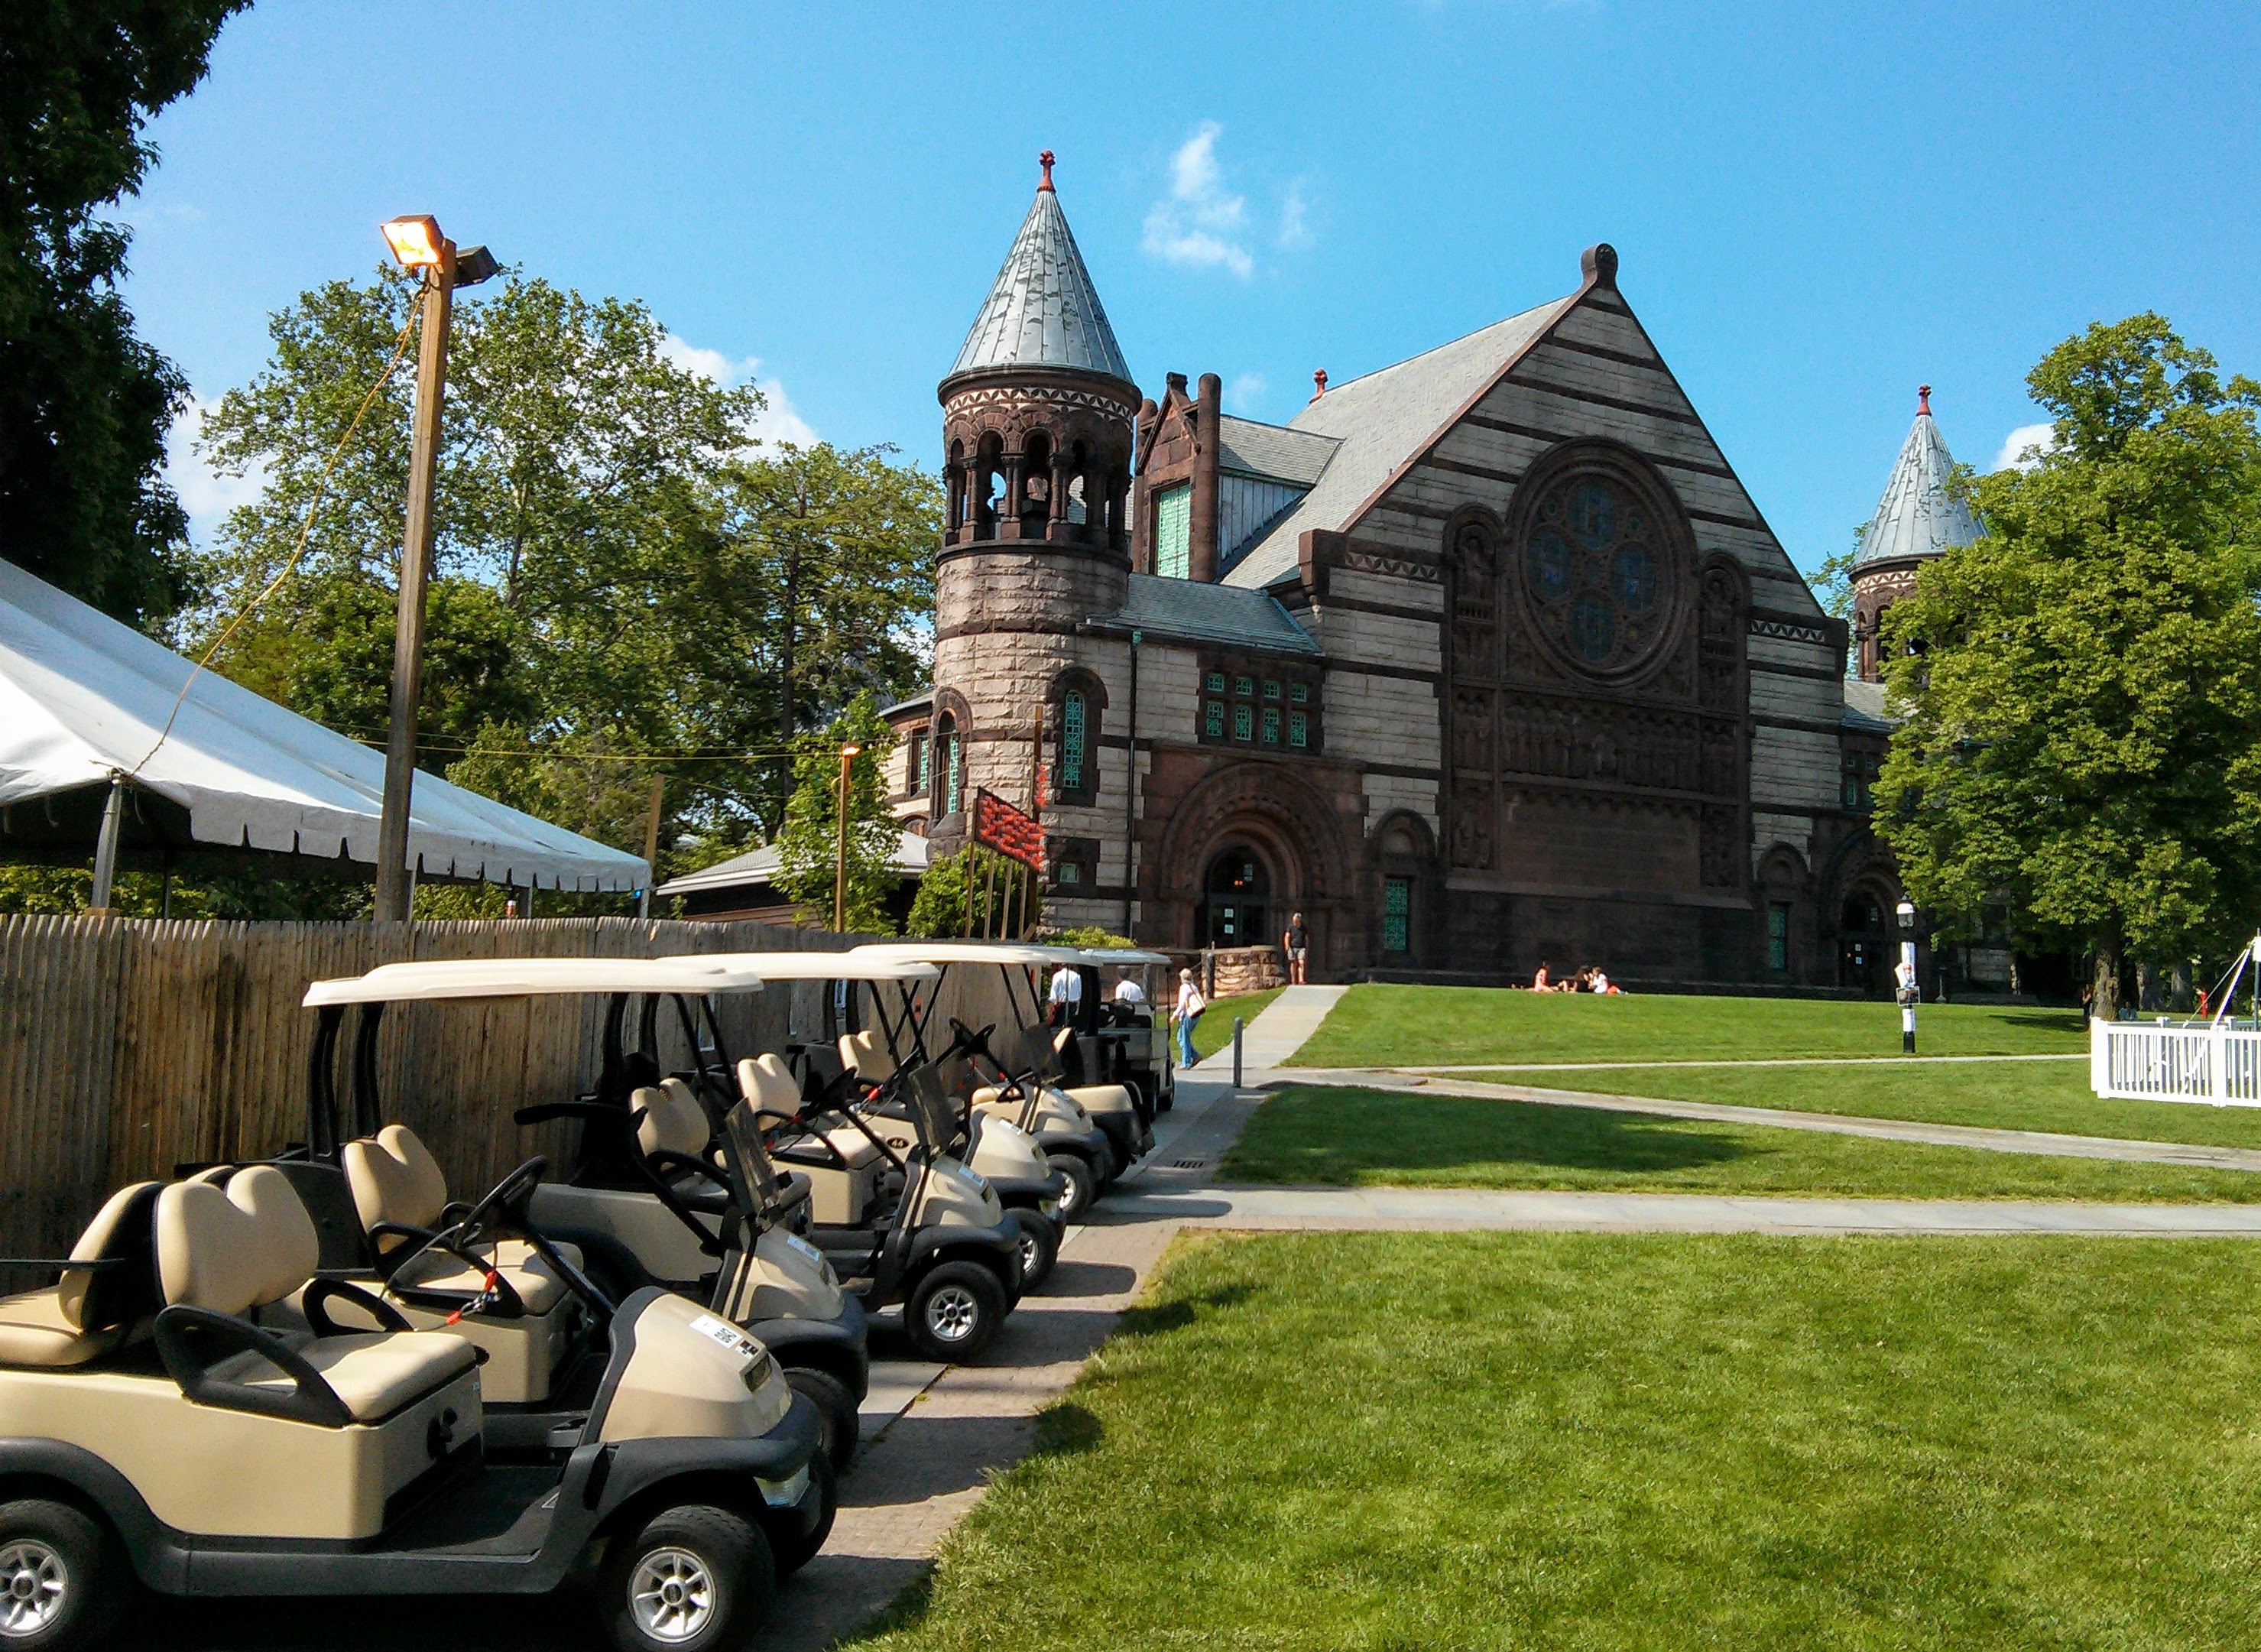
architecture, lawn, vehicle, golf, sunny, university, estate, vehicles, princeton